Newbury Park, California

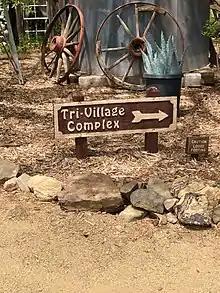
The Tri-Village represents three historic periods: the Chumash, Spanish and Newbury's house.

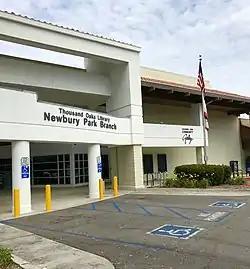
Thousand Oaks Community Gallery is adjacent to Newbury Park Library.

Stagecoach Inn, originally known as Grand Union Hotel, is a city landmark which appears on the National Register of Historic Places. The inn, which originally was erected in 1876, is now operated as a museum. It is home to a replica of the valley's first school, the Timber School from 1889, as well as a carriage house, blacksmith shop and the "Tri-Village." Anderson Exhibit Hall showcases Chumash artifacts and fossils found in the area.